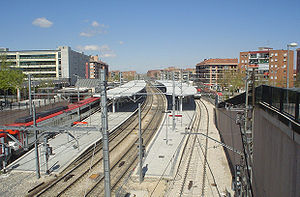
Fuenlabrada
Fuenlabrada
Fuenlabrada er en by i regionen Madrid i det centrale Spanien, med et indbyggertal på 193.700. Byen ligger ca. 20 kilometer syd for landets hovedstad Madrid.